Joseph Chamberlain Memorial Clock Tower

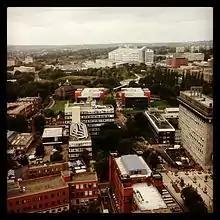
View from the tower, looking west, towards the Queen Elizabeth Hospital

Designed as part of the initial phase of the Edgbaston campus by architects Aston Webb and Ingress Bell, the tower was constructed between 1900–1908, and stood at the centre of a semicircle of matching red brick buildings. The tower is modelled on the Torre del Mangia in Siena. The original tower designs were amended due to Chamberlain's great admiration for the Italian city's campanile. On 1 October 1905, the "Birmingham Post" reported that Chamberlain had announced to the University Council an anonymous gift of £50,000 (the donor in fact was Sir Charles Holcroft). This anonymous gift was announced some two months later in the "Birmingham Post" as "to be intended for the erection of a tower in connection with the new buildings at Bournbrook at a cost estimated by the architects at £25,000. The tower, it was suggested, would be upwards of in height, and would not only form the main architectural feature of the University but would be useful in connection with the Physics Department and as a record tower. In 1940, Sir Mark Oliphant used the tower for radar experiments.